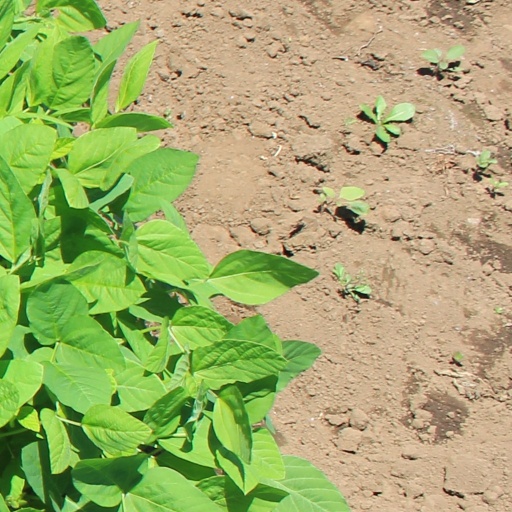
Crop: soybean